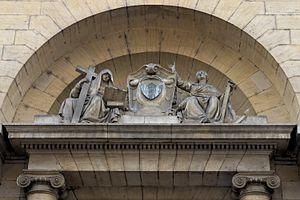
Groupe sculpté de Johann Joseph Söntgen représentant des allégories de la Foi &amp
Johan Joseph Söntgen est un sculpteur allemand, actif en Lorraine.